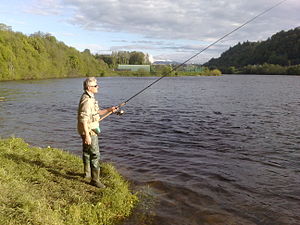
Nidelven (Trøndelag) / Fiskeri
Laksefiskeri i Nidelva
Nidelven eller Nidelva er en 30 km lang elv i Trøndelag fylke i Norge. Nidelva har sit udspring i Selbusjøen. Ved Hyttfossen ligger dæmningen som regulerer Selbusjøen. Nedenfor Hyttfossen ligger Løkaunet kraftværk, og elven løber videre forbi Svean kraftværk. Længere mod nord i Klæbu ligger Fjæremsfossen dæmning og kraftværk. Derfra løber den nordover forbi Tiller til Leirfossene hvor der er to vandkraftværker. Videre har den et svingende løb forbi Stavne og gennem Trondheim centrum. Den når Trondheimsfjorden ved Brattøra.